ArchiMate

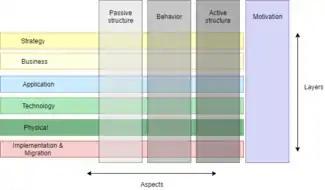
ArchiMate full framework

The Full ArchiMate framework is enriched by the "physical layer", which was added to allow modeling of “physical equipment, materials, and distribution networks” and was not present in the previous version.